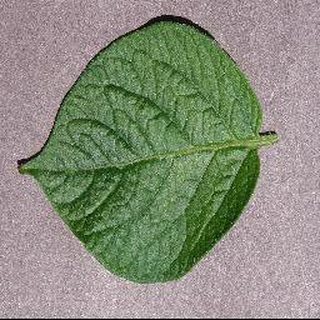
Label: healthy_potato